DyP-type peroxidase family

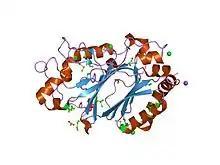
crystal structure of a dye-decolorizing peroxidase (dyp) from bacteroides thetaiotaomicron vpi-5482 at 1.6 a resolution

In molecular biology, the DyP-type peroxidase family is a family of haem peroxidase enzymes.